2015 UCI Road World Championships – Men's team time trial

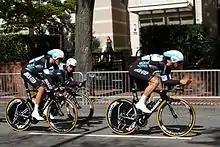
Etixx–Quick-Step finished second

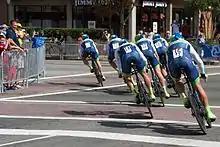
Orica–GreenEDGE finished fourth

BMC Racing won the event, beating Etixx–Quick-Step by more than 11 seconds. Tinkoff–Saxo finished last, more than 8 minutes behind the race winners, after Michael Valgren and Michael Rogers touched wheels and crashed.